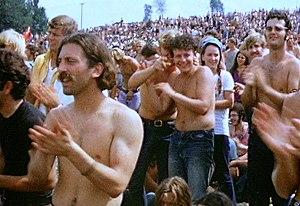
Cette page concerne des événements d'actualité qui se sont produits durant l'année 1969 du calendrier grégorien aux États-Unis.
Woodstock est un documentaire musical américain de Michael Wadleigh, sorti en 1970. Il obtient notamment l'Oscar du meilleur film documentaire. Il revient sur le premier festival de Woodstock.
Le mouvement hippie est un courant de contre-culture apparu dans les années 1960 aux États-Unis, avant de se diffuser dans le reste du monde occidental. Les hippies, issus en grande partie de la jeunesse nombreuse du baby boom de l'après-guerre, rejetaient les valeurs traditionnelles, le mode de vie de la génération de leurs parents et la société de consommation.
Le Festival de Woodstock est un festival de musique et un rassemblement emblématique de la culture hippie des années 1960, organisé à White Lake, hameau de Bethel, Comté de Sullivan, dans les montagnes Catskill, dans l'État de New York, sur les terres du fermier Max Yasgur, à une cinquantaine de miles au sud-ouest de Woodstock. Ce qui aurait pu tourner au fiasco par le mélange de drogues et météo désastreuse devient un des plus grands moments de l'histoire de la musique populaire, classé par le magazine Rolling Stone parmi les 50 moments qui ont changé l'histoire du rock 'n' roll, apothéose du mouvement hippie.
Zabriskie Point [zəˈbrɪski pɔɪnt] est un film italo-américain de Michelangelo Antonioni, sorti en 1970.